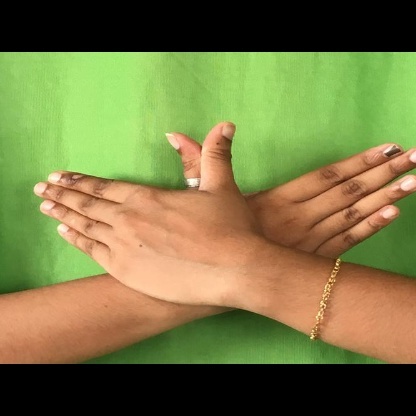
Mudra: Garuda